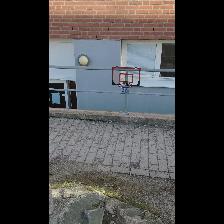
Label: NonHuman